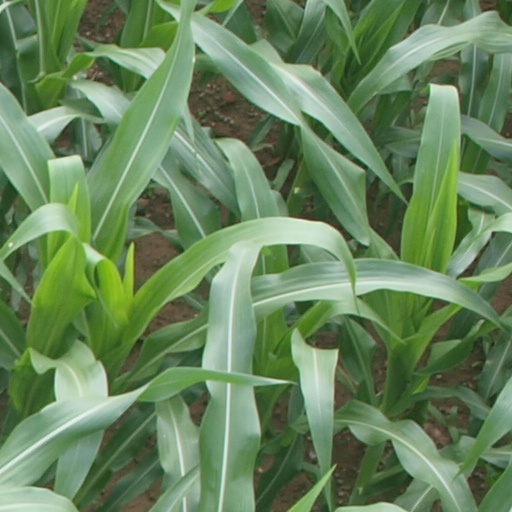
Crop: maize; corn